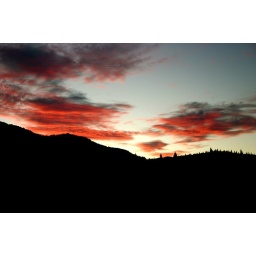
Looking out of the car window in the South Island, NZ